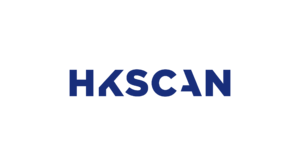
HKScan Oyj est une entreprise de l'industrie agroalimentaire dont le siège est à Turku en Finlande.